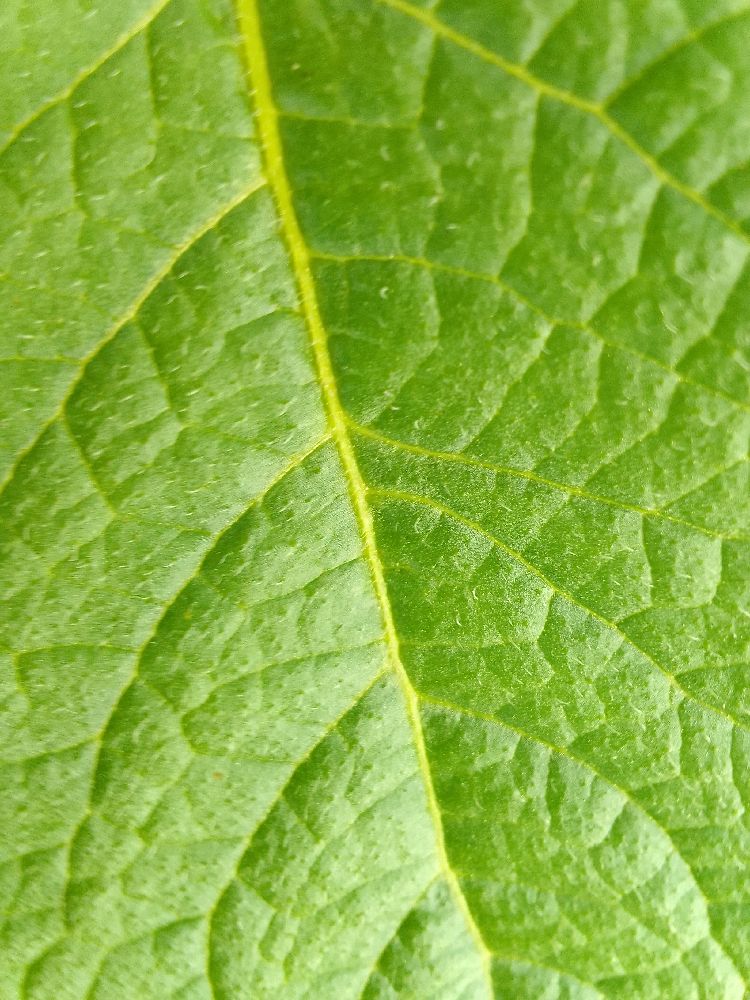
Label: Healthy